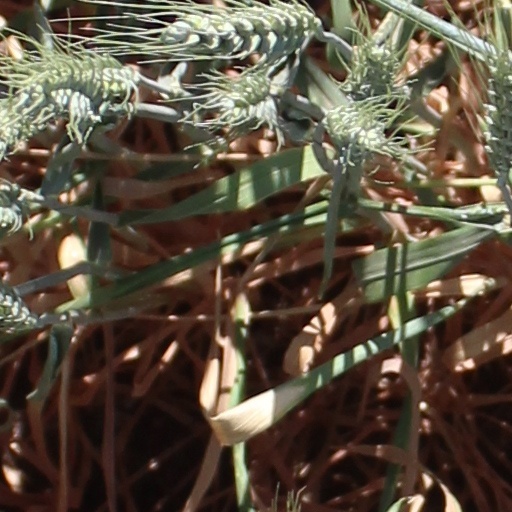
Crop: wheat